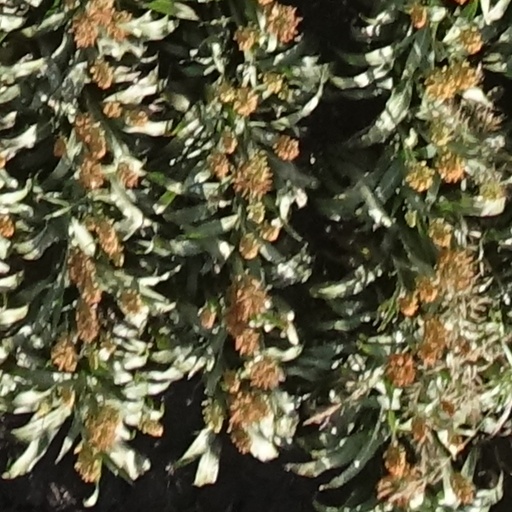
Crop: sorghum